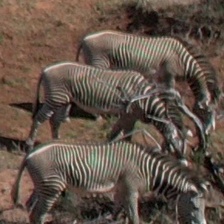
Pose orientation: right